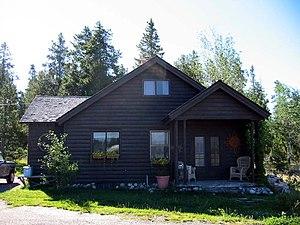
Station de gardes forestiers de Jackson Lake, parc national de Grand Teton, Wyoming, États-Unis
La Jackson Lake Ranger Station est une station de rangers du comté de Teton, dans le Wyoming, aux États-Unis. Protégée au sein du parc national de Grand Teton, elle est inscrite au Registre national des lieux historiques depuis le 23 avril 1990.